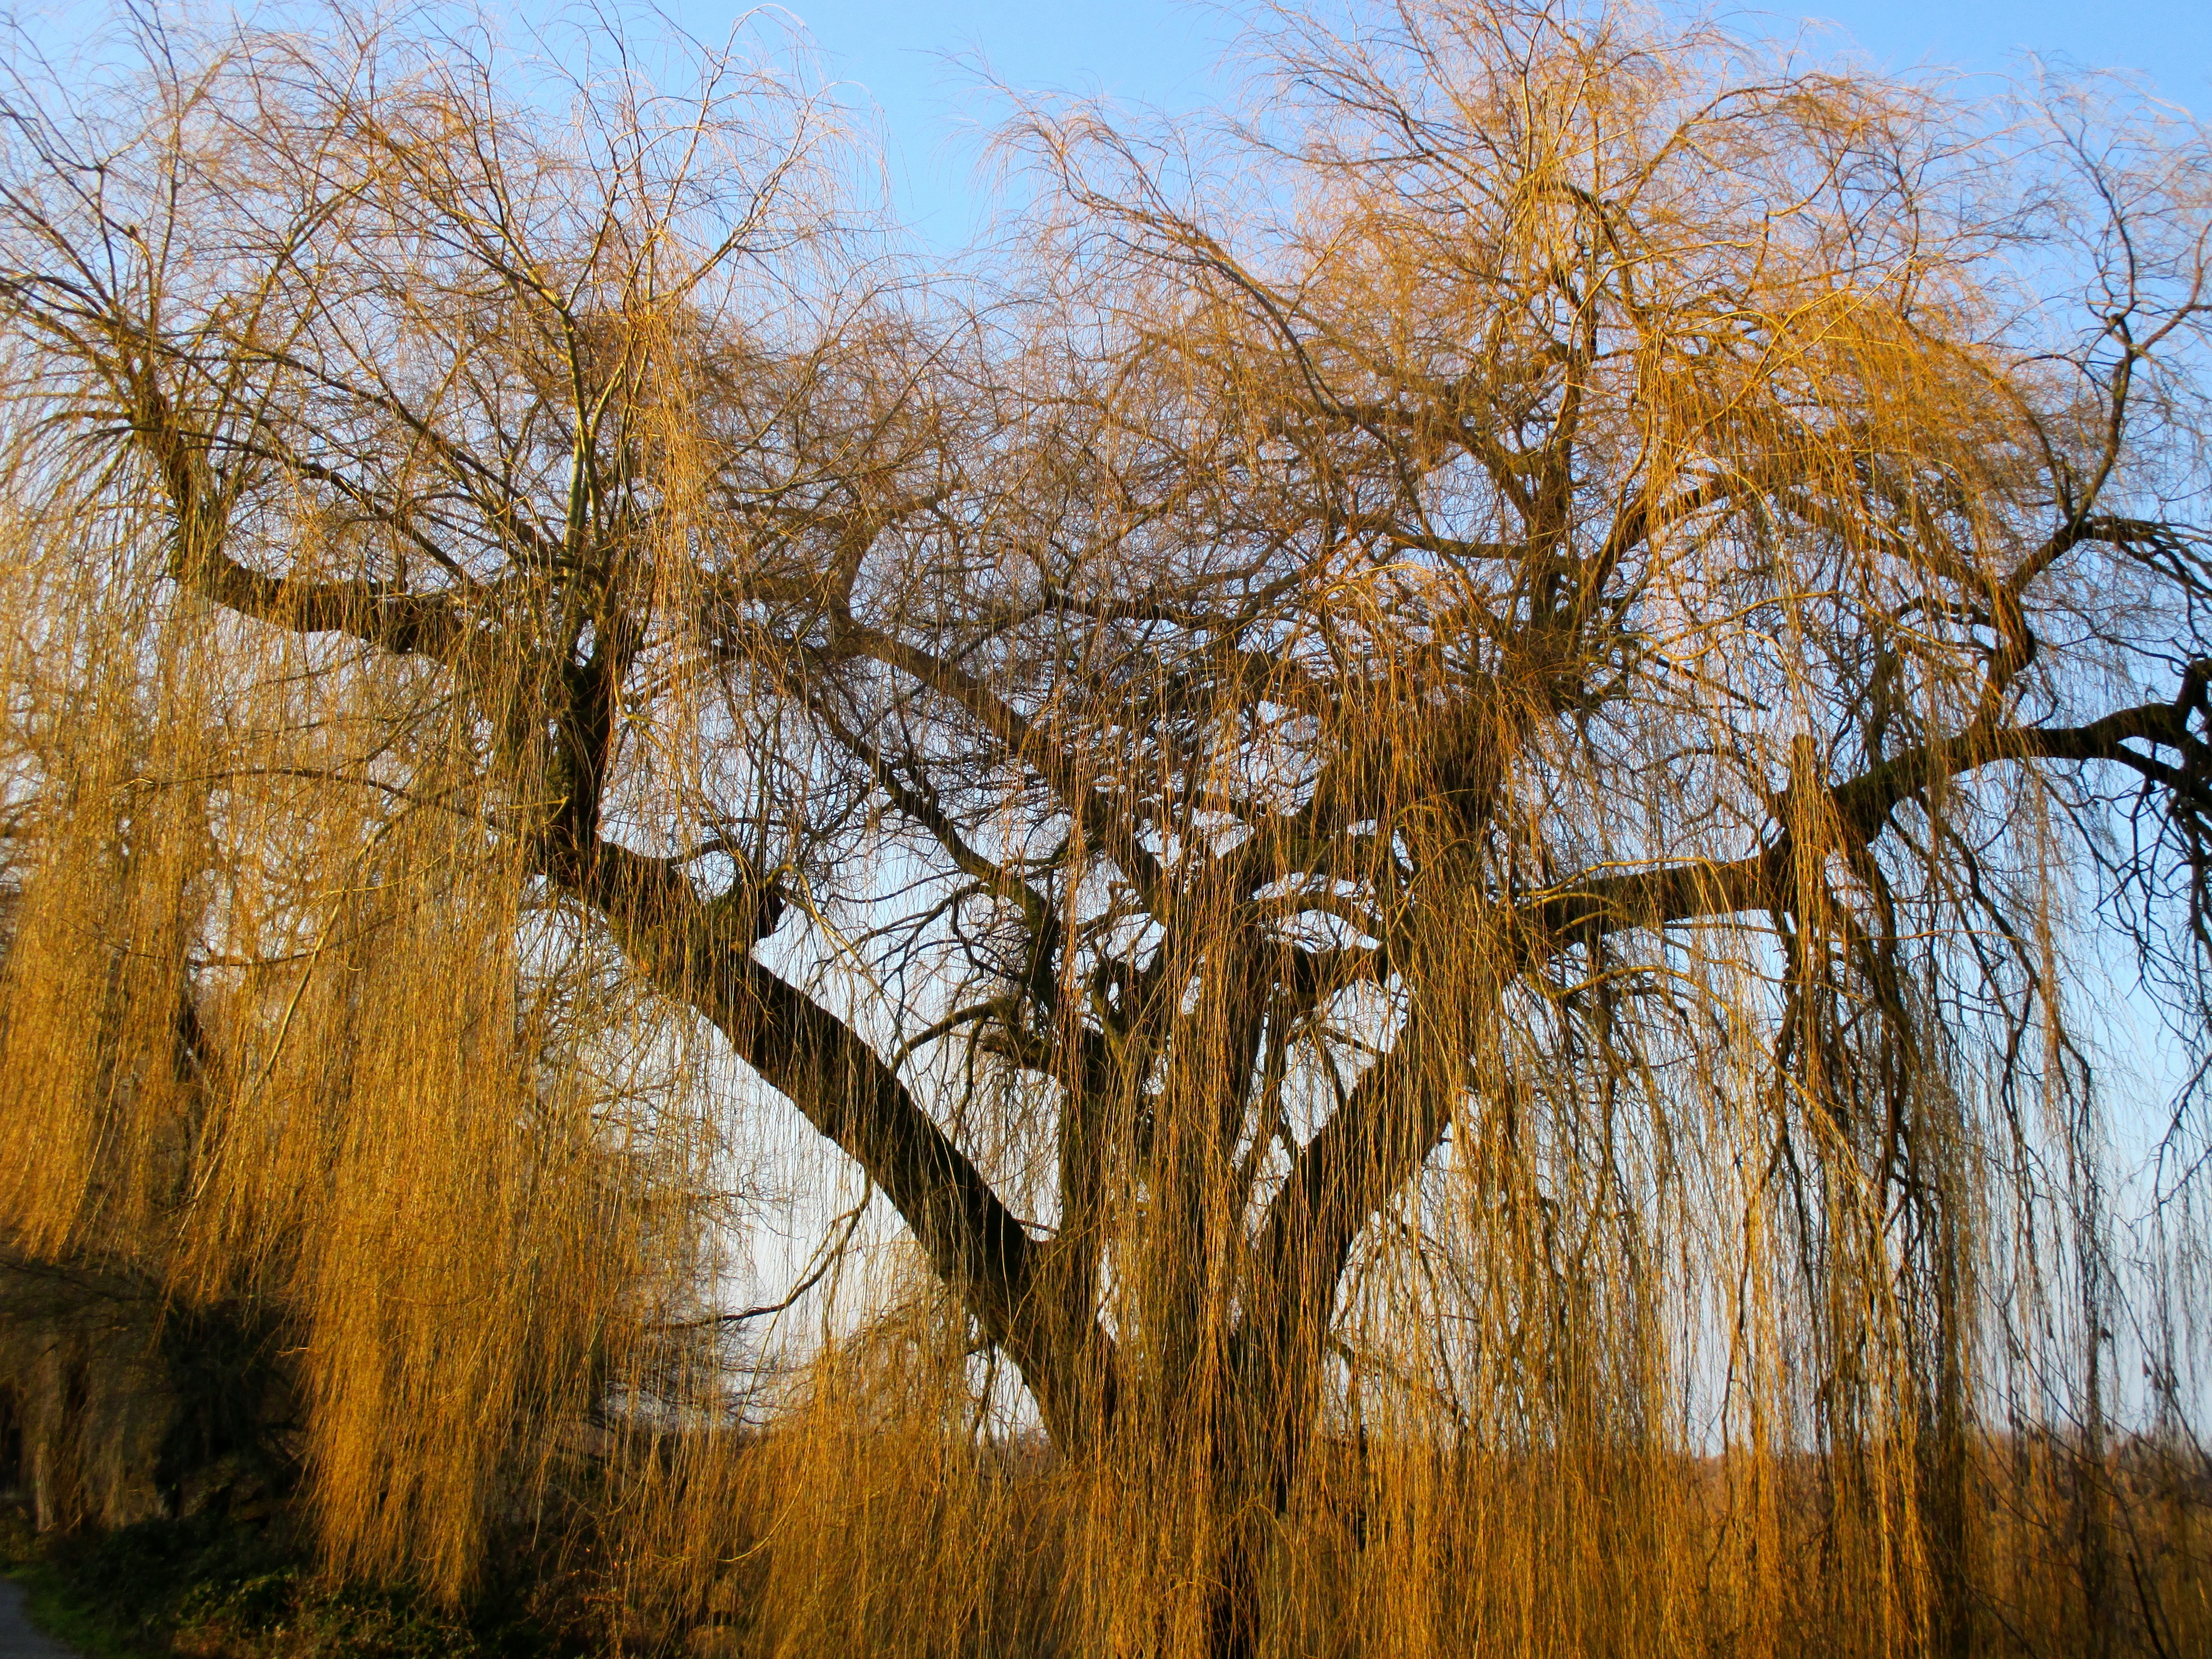
landscape, tree, nature, forest, wilderness, branch, winter, plant, prairie, sunlight, morning, leaf, pasture, autumn, season, aesthetic, branches, rods, wetland, woodland, habitat, ecosystem, rural area, shades of brown, birch greenhouse, weeping willow, natural environment, atmospheric phenomenon, grass family, woody plant